Kaymakam

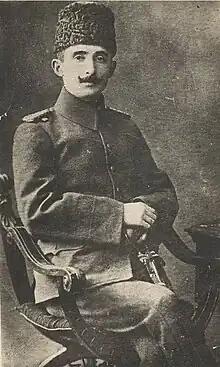
Binbashi Ismet Pasha, who later became a Kaymakam, after returning from Yemen.

Kaymakam, also known by many other romanizations, was a title used by various officials of the Ottoman Empire, including acting grand viziers, governors of provincial sanjaks, and administrators of district kazas. The title has been retained and is sometimes used without translation for provincial or subdistrict governors in various Ottoman successor states, including the Republic of Turkey, Kuwait, Iraq, and Lebanon.